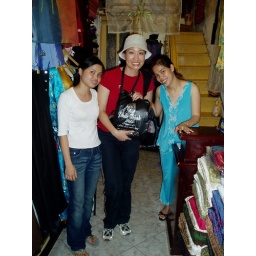
The tailor's shop where Liz bought Vietnamese outfits. The tailor in blue made them. The girl in white is her assistant.